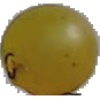
Label: white_grape